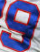
Number: 9